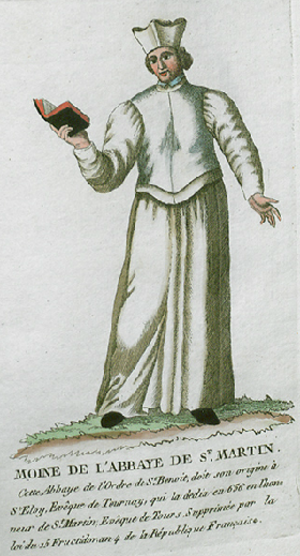
Collection de costumes de tous les ordres monastiques, supprimés à differentes époques, dans la ci-devant Belgique, Bruxelles, Philippe Joseph Maillart et sœur, 1811
L'abbaye Saint-Martin, située au cœur de la ville de Tournai, datait du VIIᵉ siècle quand saint Éloi y fonda un monastère pour évangéliser la région. Alors que les invasions normandes ont mis fin provisoirement à la vie monastique, Odon de Tournai refonda le monastère à la fin du XIᵉ siècle. Il adopta la règle de saint Benoît pour sa communauté et fut élu abbé.